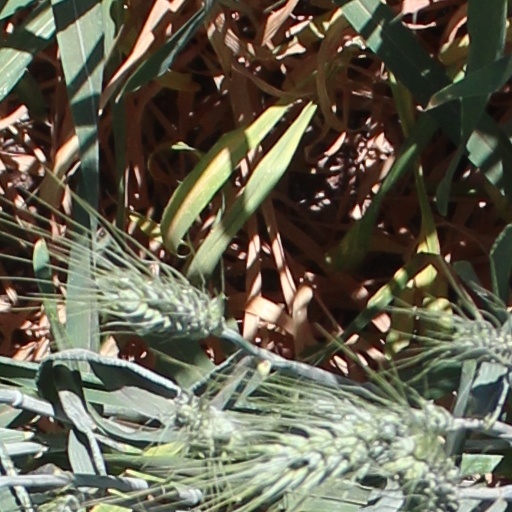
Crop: wheat